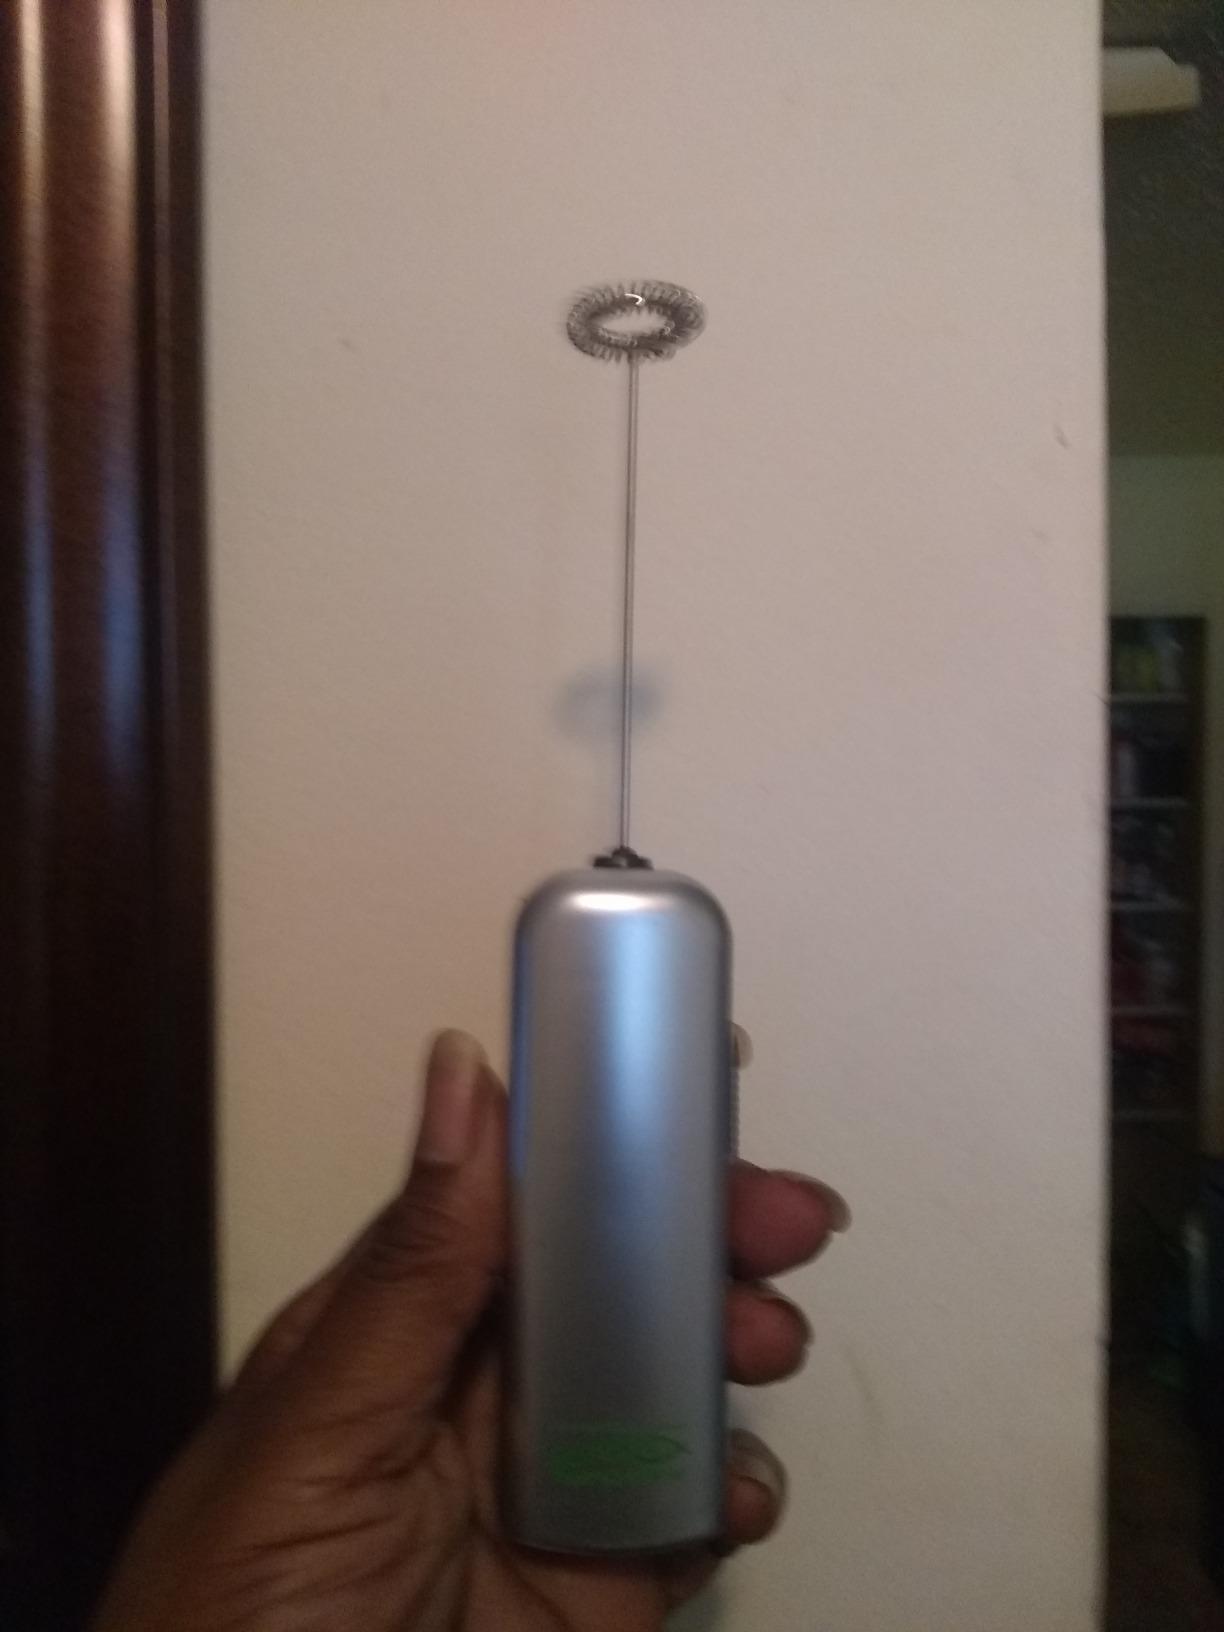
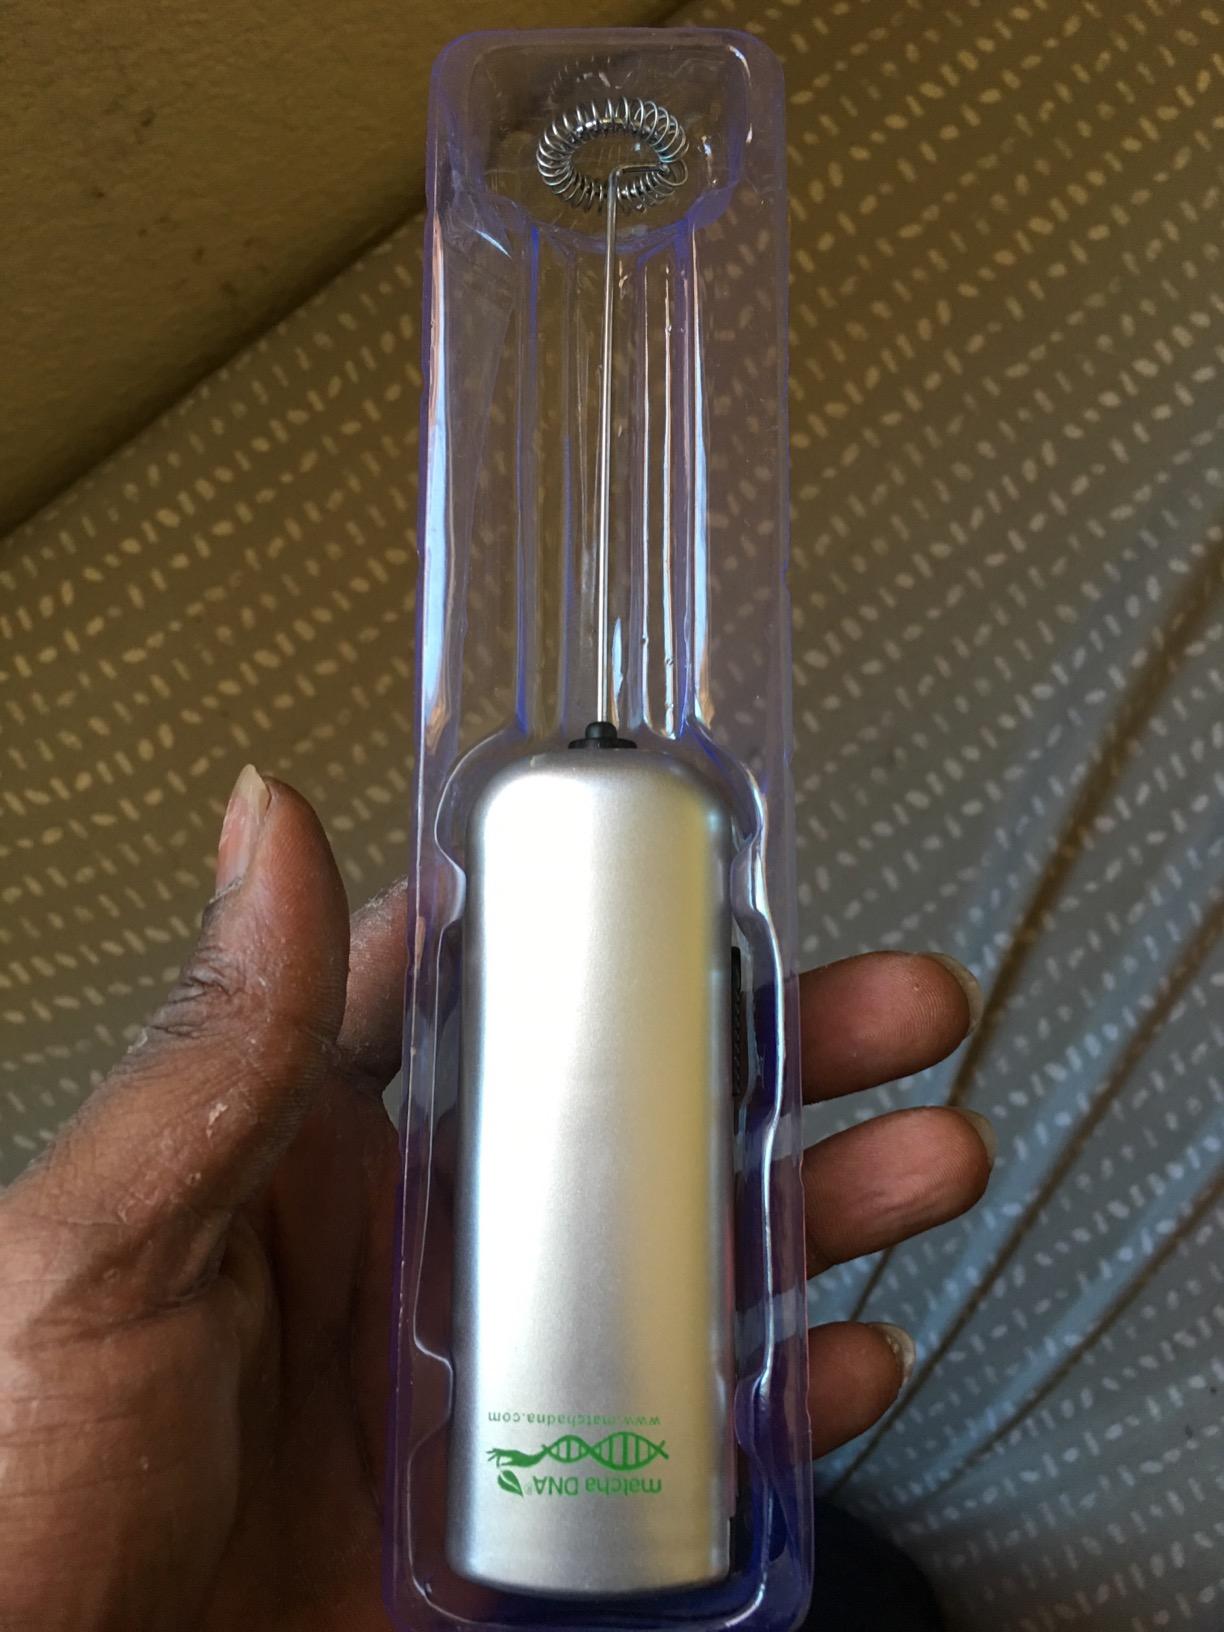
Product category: items_mixer
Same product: yes